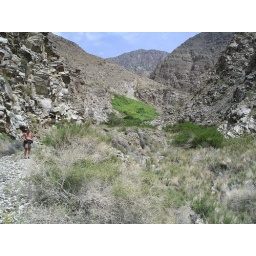
Lime Kiln Springs with grapevines up canyon wall in distance.